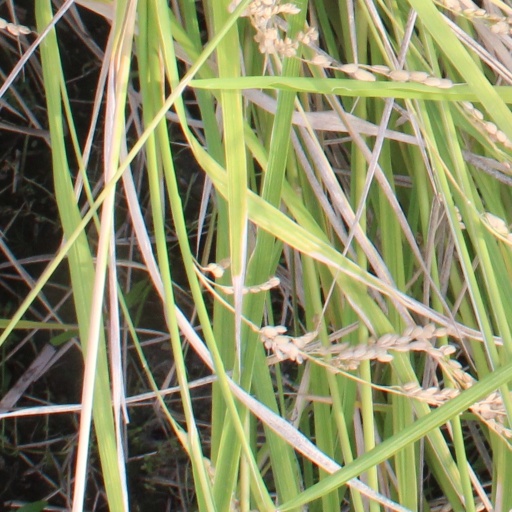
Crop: rice